10:32

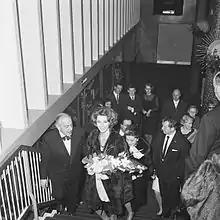
Linda Christian at the opening night of "10:32" in Rotterdam (1966)

10:32 is a 1966 Dutch film by Arthur Dreifuss, starring Linda Christian, Eric Schneider and Bob de Lange. It is the debut of actress Linda van Dyck.